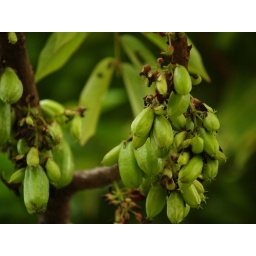
The fruit from the tree is very sour. The last time I ate the fruits was when it was cooked in curry.